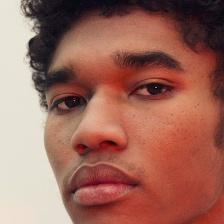
Label: faces